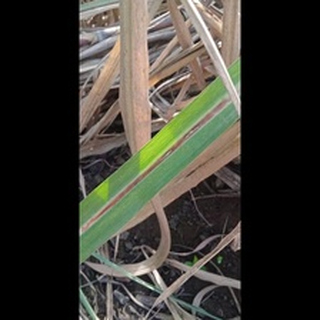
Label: sugarcane_red_rot